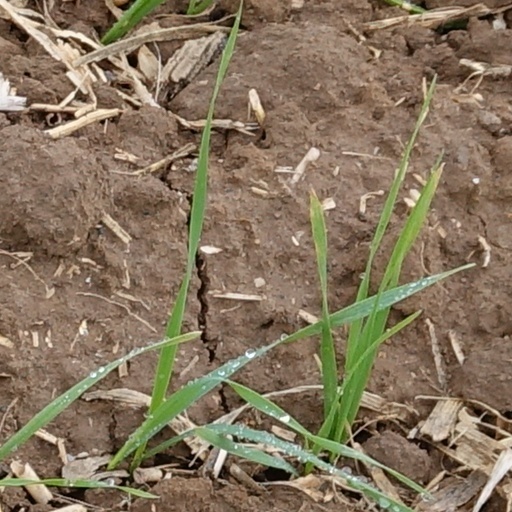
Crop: wheat